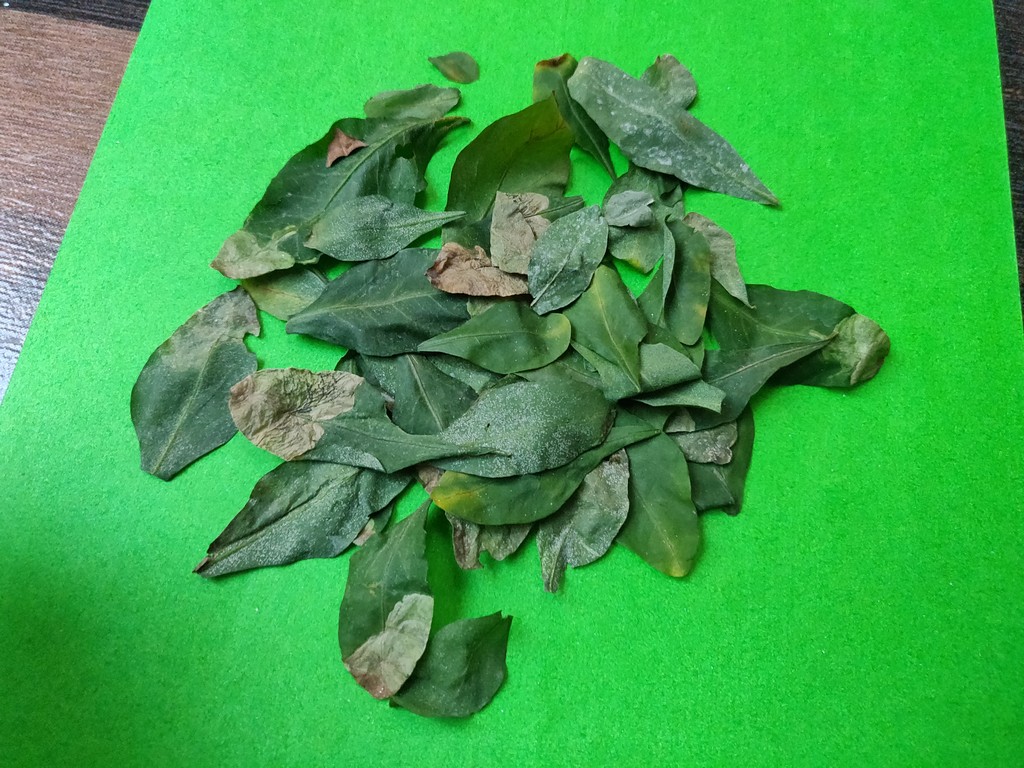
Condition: Unhealthy
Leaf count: multiple
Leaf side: unknown